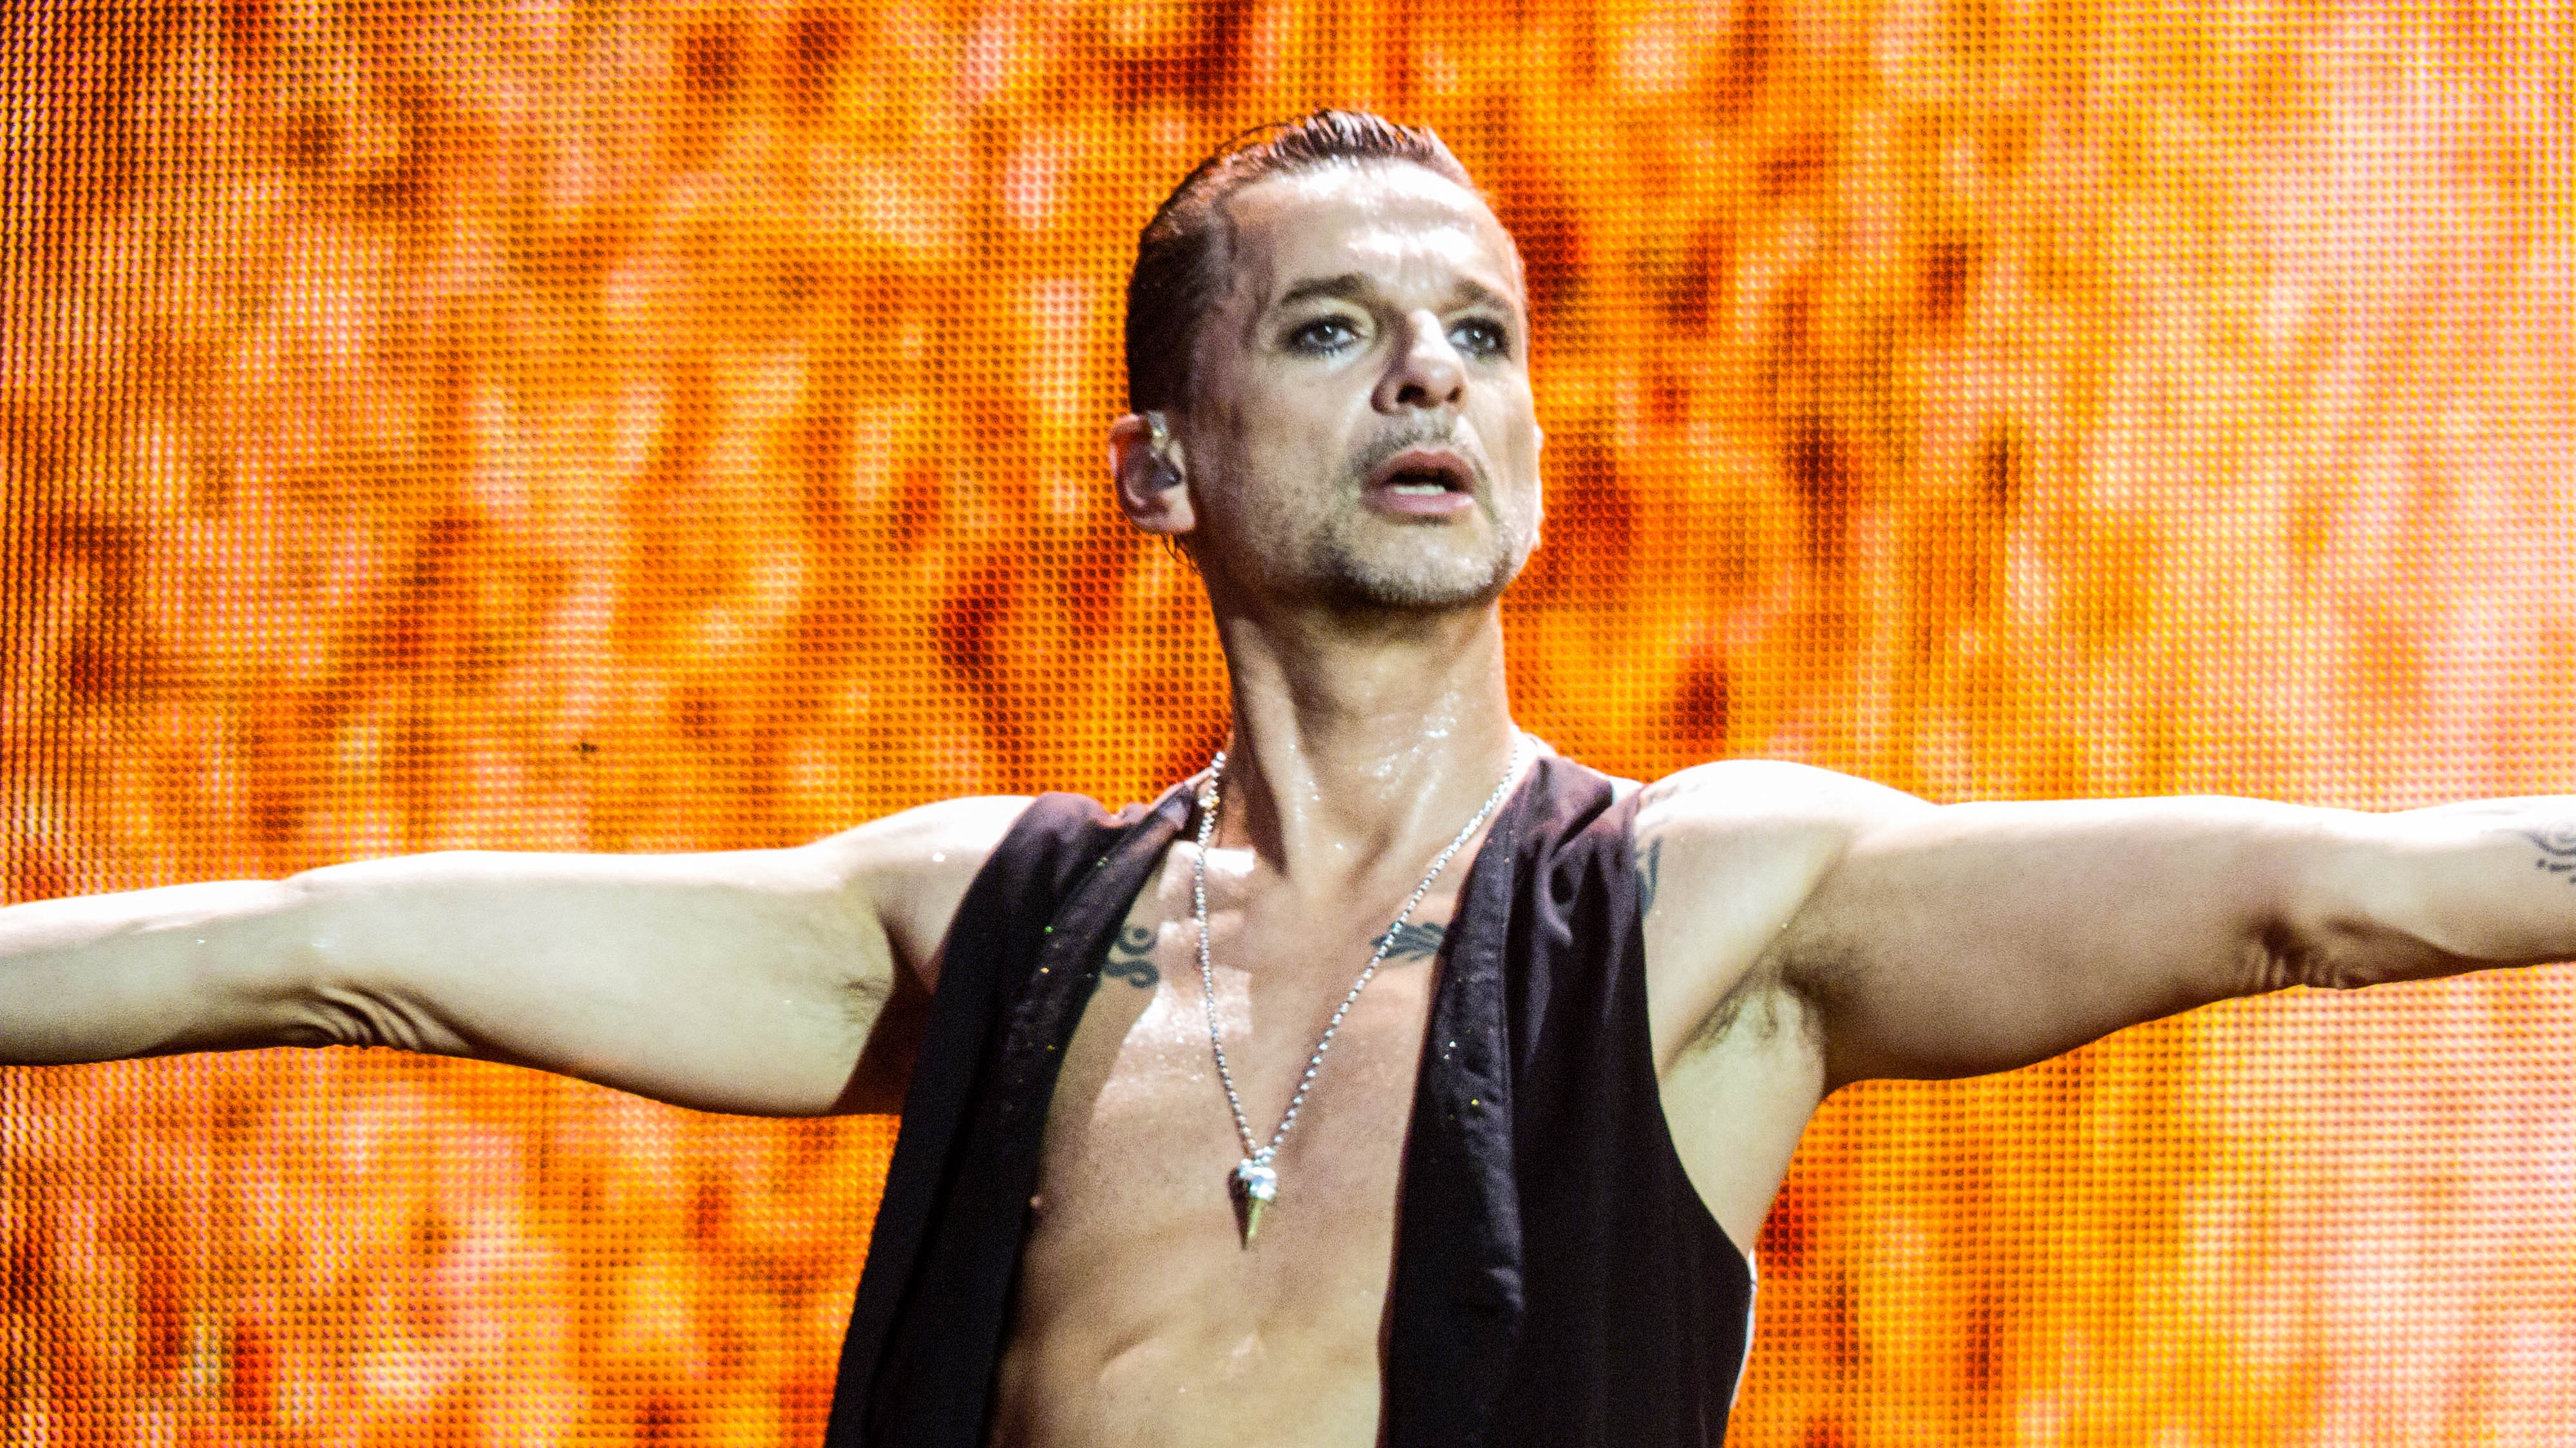
performance, fun, event, music artist, performing arts, Talent show, dance